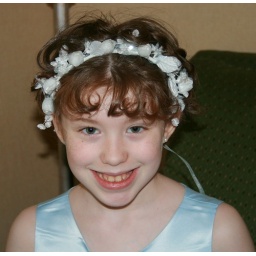
Hannah all ready for the wedding in her flower girl gear.